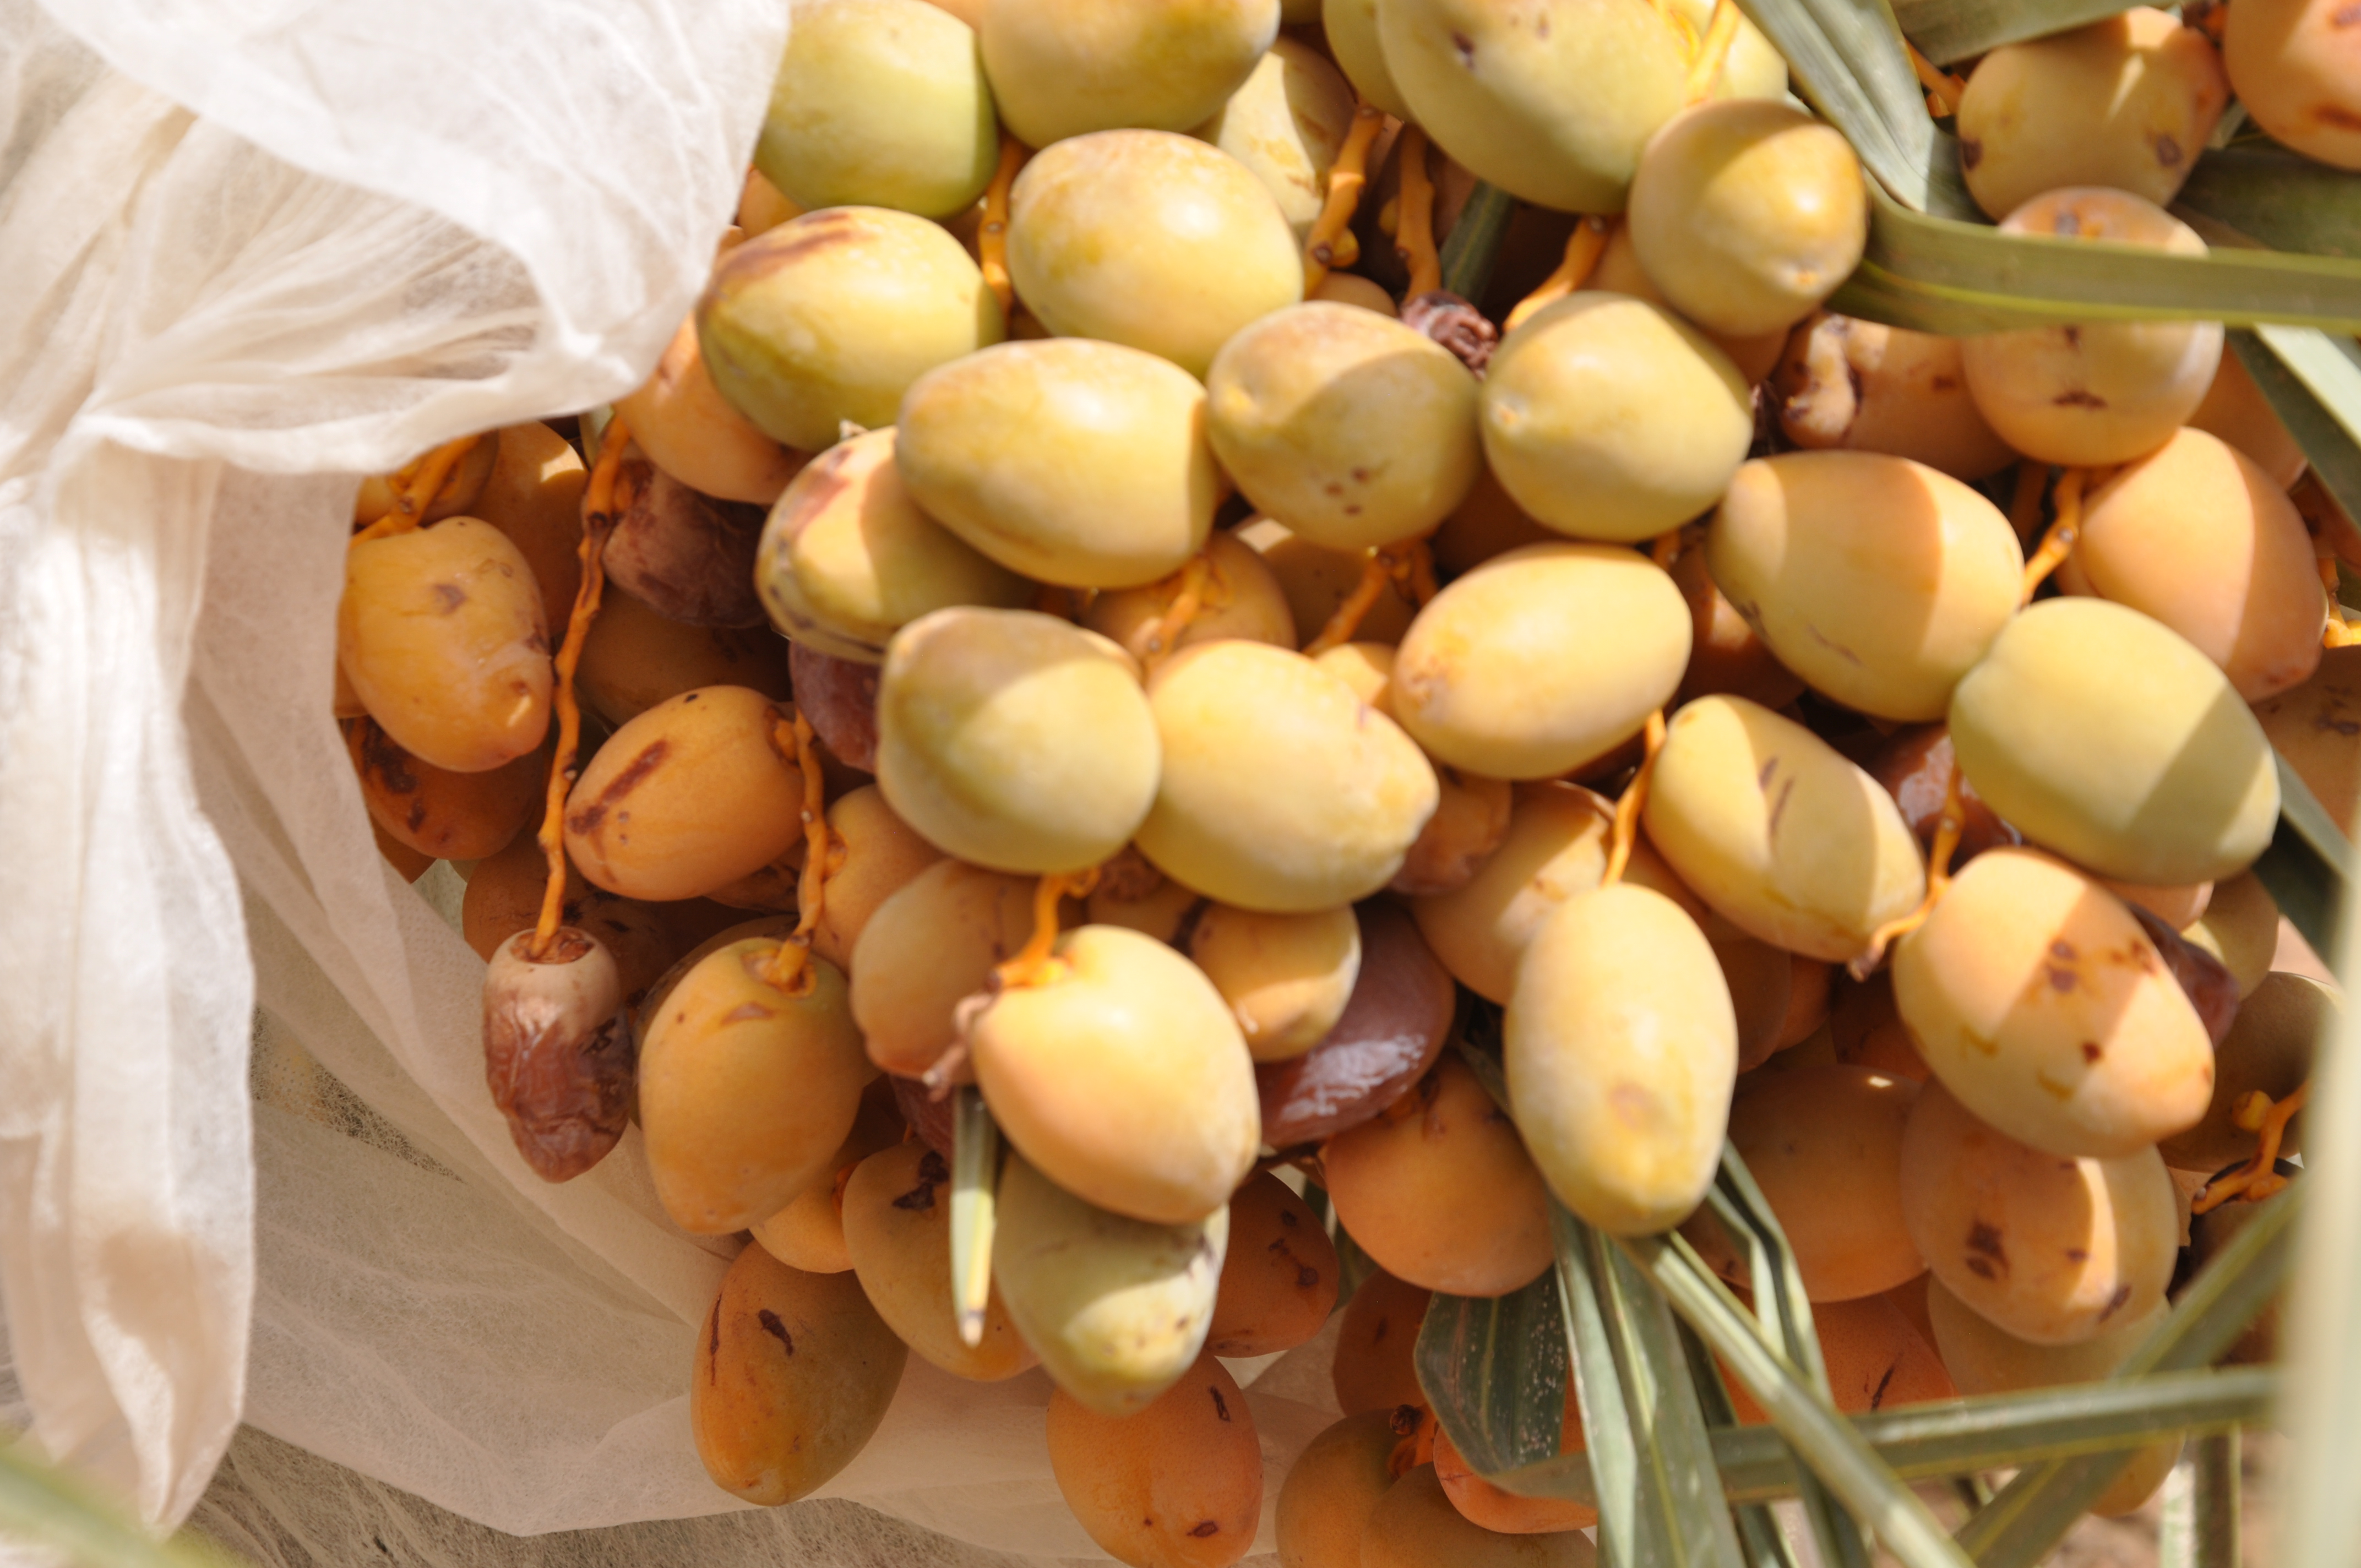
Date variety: Boumajhoul